History of Cambuslang

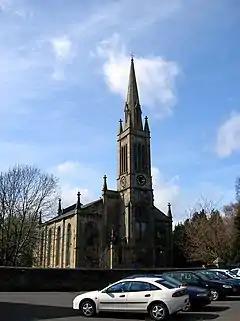
Cambuslang Old Parish Church (1841)

The origin of the Parish Kirk of Cambuslang is lost to history, though by struct tradition it was founded by Saint Cadoc in the 6th century. Certainly, St Cadoc (or Cadow in some sources) is recorded in Medieval texts to have founded a monastery at or near the mountain of Bannawc where a king called Caw had his stronghold or Caer, and that this was in the district of Lintheamus. Antiquarians such as Skene suggested that Lintheamus was from Linthcamus, and that this equated to Cambuslang, while the seat at the mountain of Bannawc was the Caerbannawc, hence Carmunnock. This suggestion was focused on by Cambuslang antiquarians with gusto from the late 1800s onwards, especially as it found repetition in less detailed sources which clouded the particulars and uncertainty of the matter, such as The Lives of Irish Saints, or otherwise authoritative authors such as Joseph Bain in their contributions to the proceedings of the Society of Antiquaries of Scotland. However, this association with Cambuslang is not accepted by modern scholarship, including place-name studies, which find no relationship with Cambuslang or Carmunnock in the vitae, and that Skene's efforts are simply a case of fallacious soundalike etymology. These authors instead identify the locus in the vitae with other places in Scotland. It is clear that a Cambuslang connection to this saint occurred far earlier and that the earlier association long predates antiquarian supposition and possibly may not be derived from reading into the saint's vitae. For example, the old testamentary records of the parish note dying wishes of residents in the 1550s - to be buried 'in the dust' (soil) of St Cadoc. There is no recent dedicated study determining any authentic connection between Cambuslang and Cadoc, or what the provenance of the older Cadoc association is. Consequently, the connection with Cambuslang and the missionary work of St Cadoc or his followers may be viewed at this time as tenuous until further evidence surfaces. Although popular recent sources, such as that disseminated by St Cadoc's Parish Church, assert that Saint Cadoc founded a monastery in Cambuslang, these traditions have their source as reworkings by that church or otherwise of popular literature available online or in printed examples (the two platforms interdependent for source material), such as "A Welsh Classical Dictionary" which actually contain no references to Cambuslang; thus, such modern associations are themselves spurious.